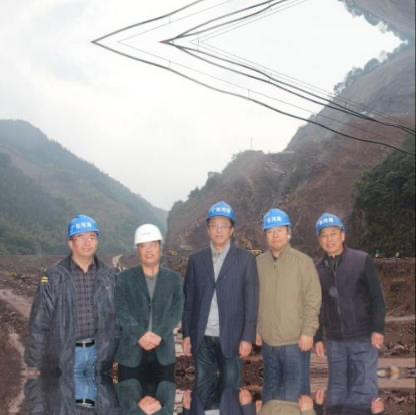
Objects in the image:
label: helmet
label: helmet
label: helmet
label: helmet
label: helmet